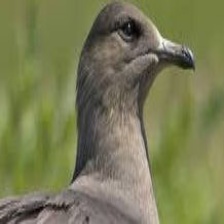
Species: POMARINE JAEGER
Scientific name: STERCORARIUS POMARINUS